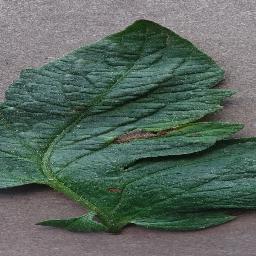
Label: Tomato___Early_blight